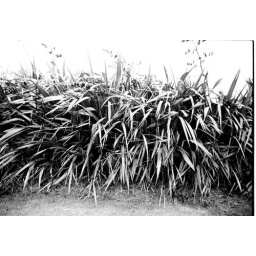
2006 - Jungle-style fence in Malin Head's house